Qibya

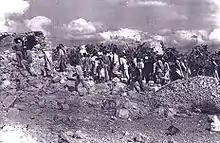
Villagers returning home after the 1953 massacre

In October 1953 Qibya was the target of an Israeli raid known as the Qibya massacre by Unit 101 commanded by a young Ariel Sharon which resulted in the death of 67 or 69 unarmed civilians and large-scale destruction of the village. On October 18, 1953, the U.S. State Department issued a bulletin expressing its "deepest sympathy for the families of those who lost their lives" in Qibya as well as the conviction that those responsible "should be brought to account and that effective measures should be taken to prevent such incidents in the future." The United States temporarily suspended economic aid to Israel.